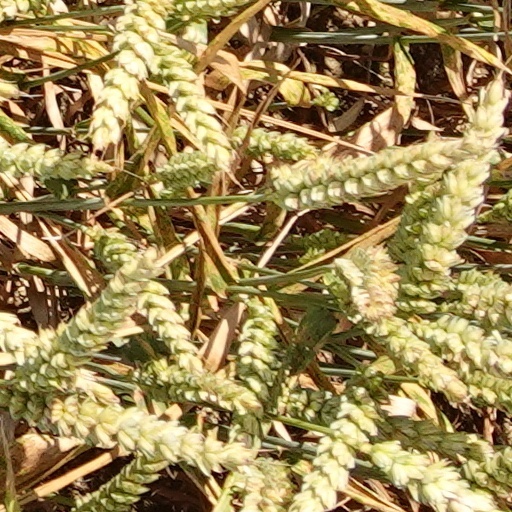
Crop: wheat